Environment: real
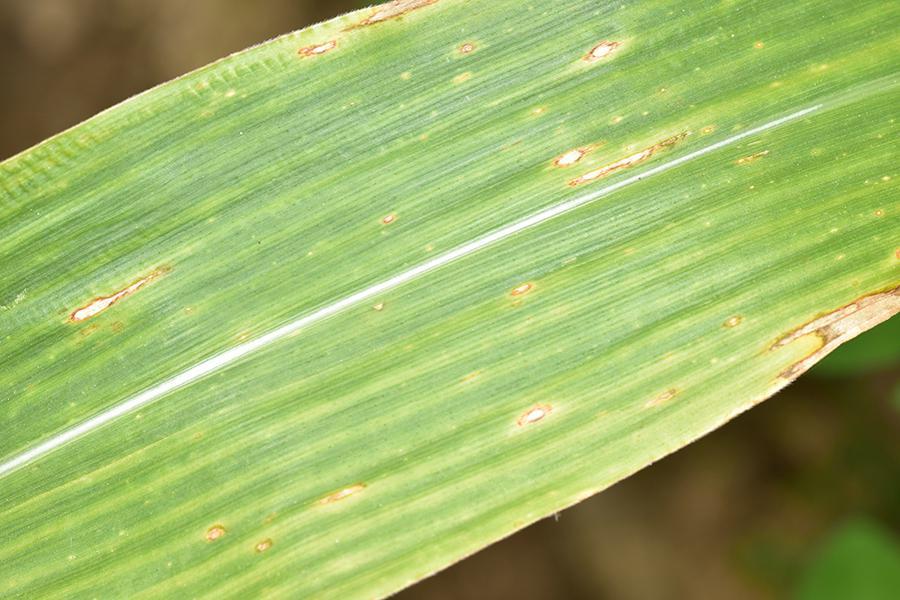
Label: gray_leaf_spot